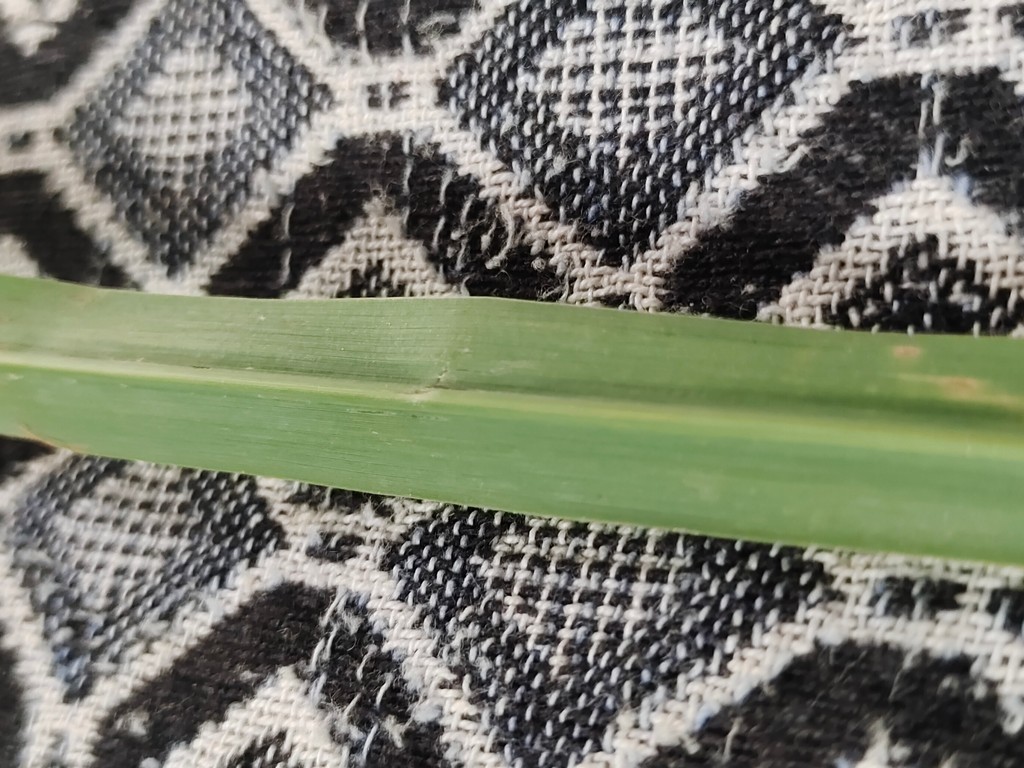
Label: Unhealthy